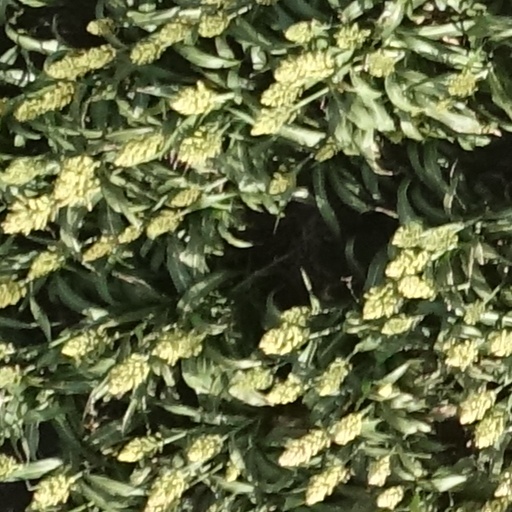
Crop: sorghum